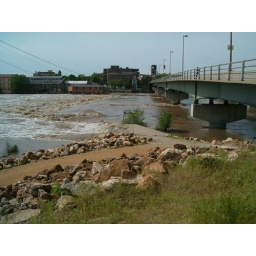
High water under the bridge